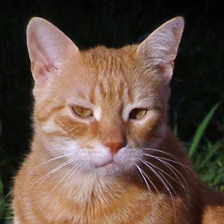
Label: animals